Amanat (political party)

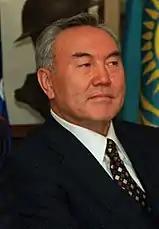
President Nursultan Nazarbayev, who led Nur Otan from its foundation in 1999 until 2022

The Otan for the first time participated in the 1999 legislative elections, with 54 candidates from single-member districts and 18 from the party-list for the Mäjilis. The party won a minority of 23 out of 77 seats with 30.9% of the vote with a majority of independents and political associates whom were affiliated with the party's parliamentary group. On 14 December 1999, the Bureau of the Mäjilis registered the Otan parliamentary group with 39 MP's, which included 13 Senators, 26 Mäjilis members. By the decree of the party's Bureau of the Political Council, Quanyşbek Böltaev was approved as the head of the faction, and Urazalinov Sh.A. as the deputy. In the run-up to previous elections, Otan usually received a majority of domestic media coverage. Before the 1999 legislative elections, for example, it was reported that Otan was the main focus in almost 60% of the coverage.